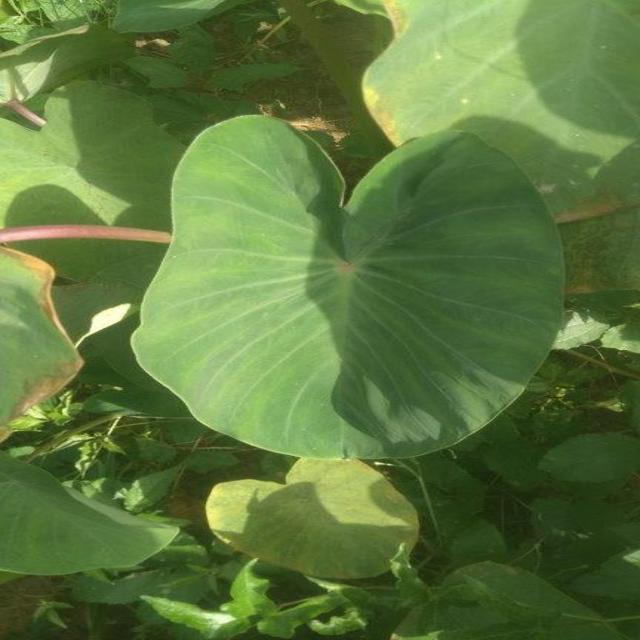
Label: Healthy